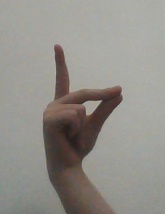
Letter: ta